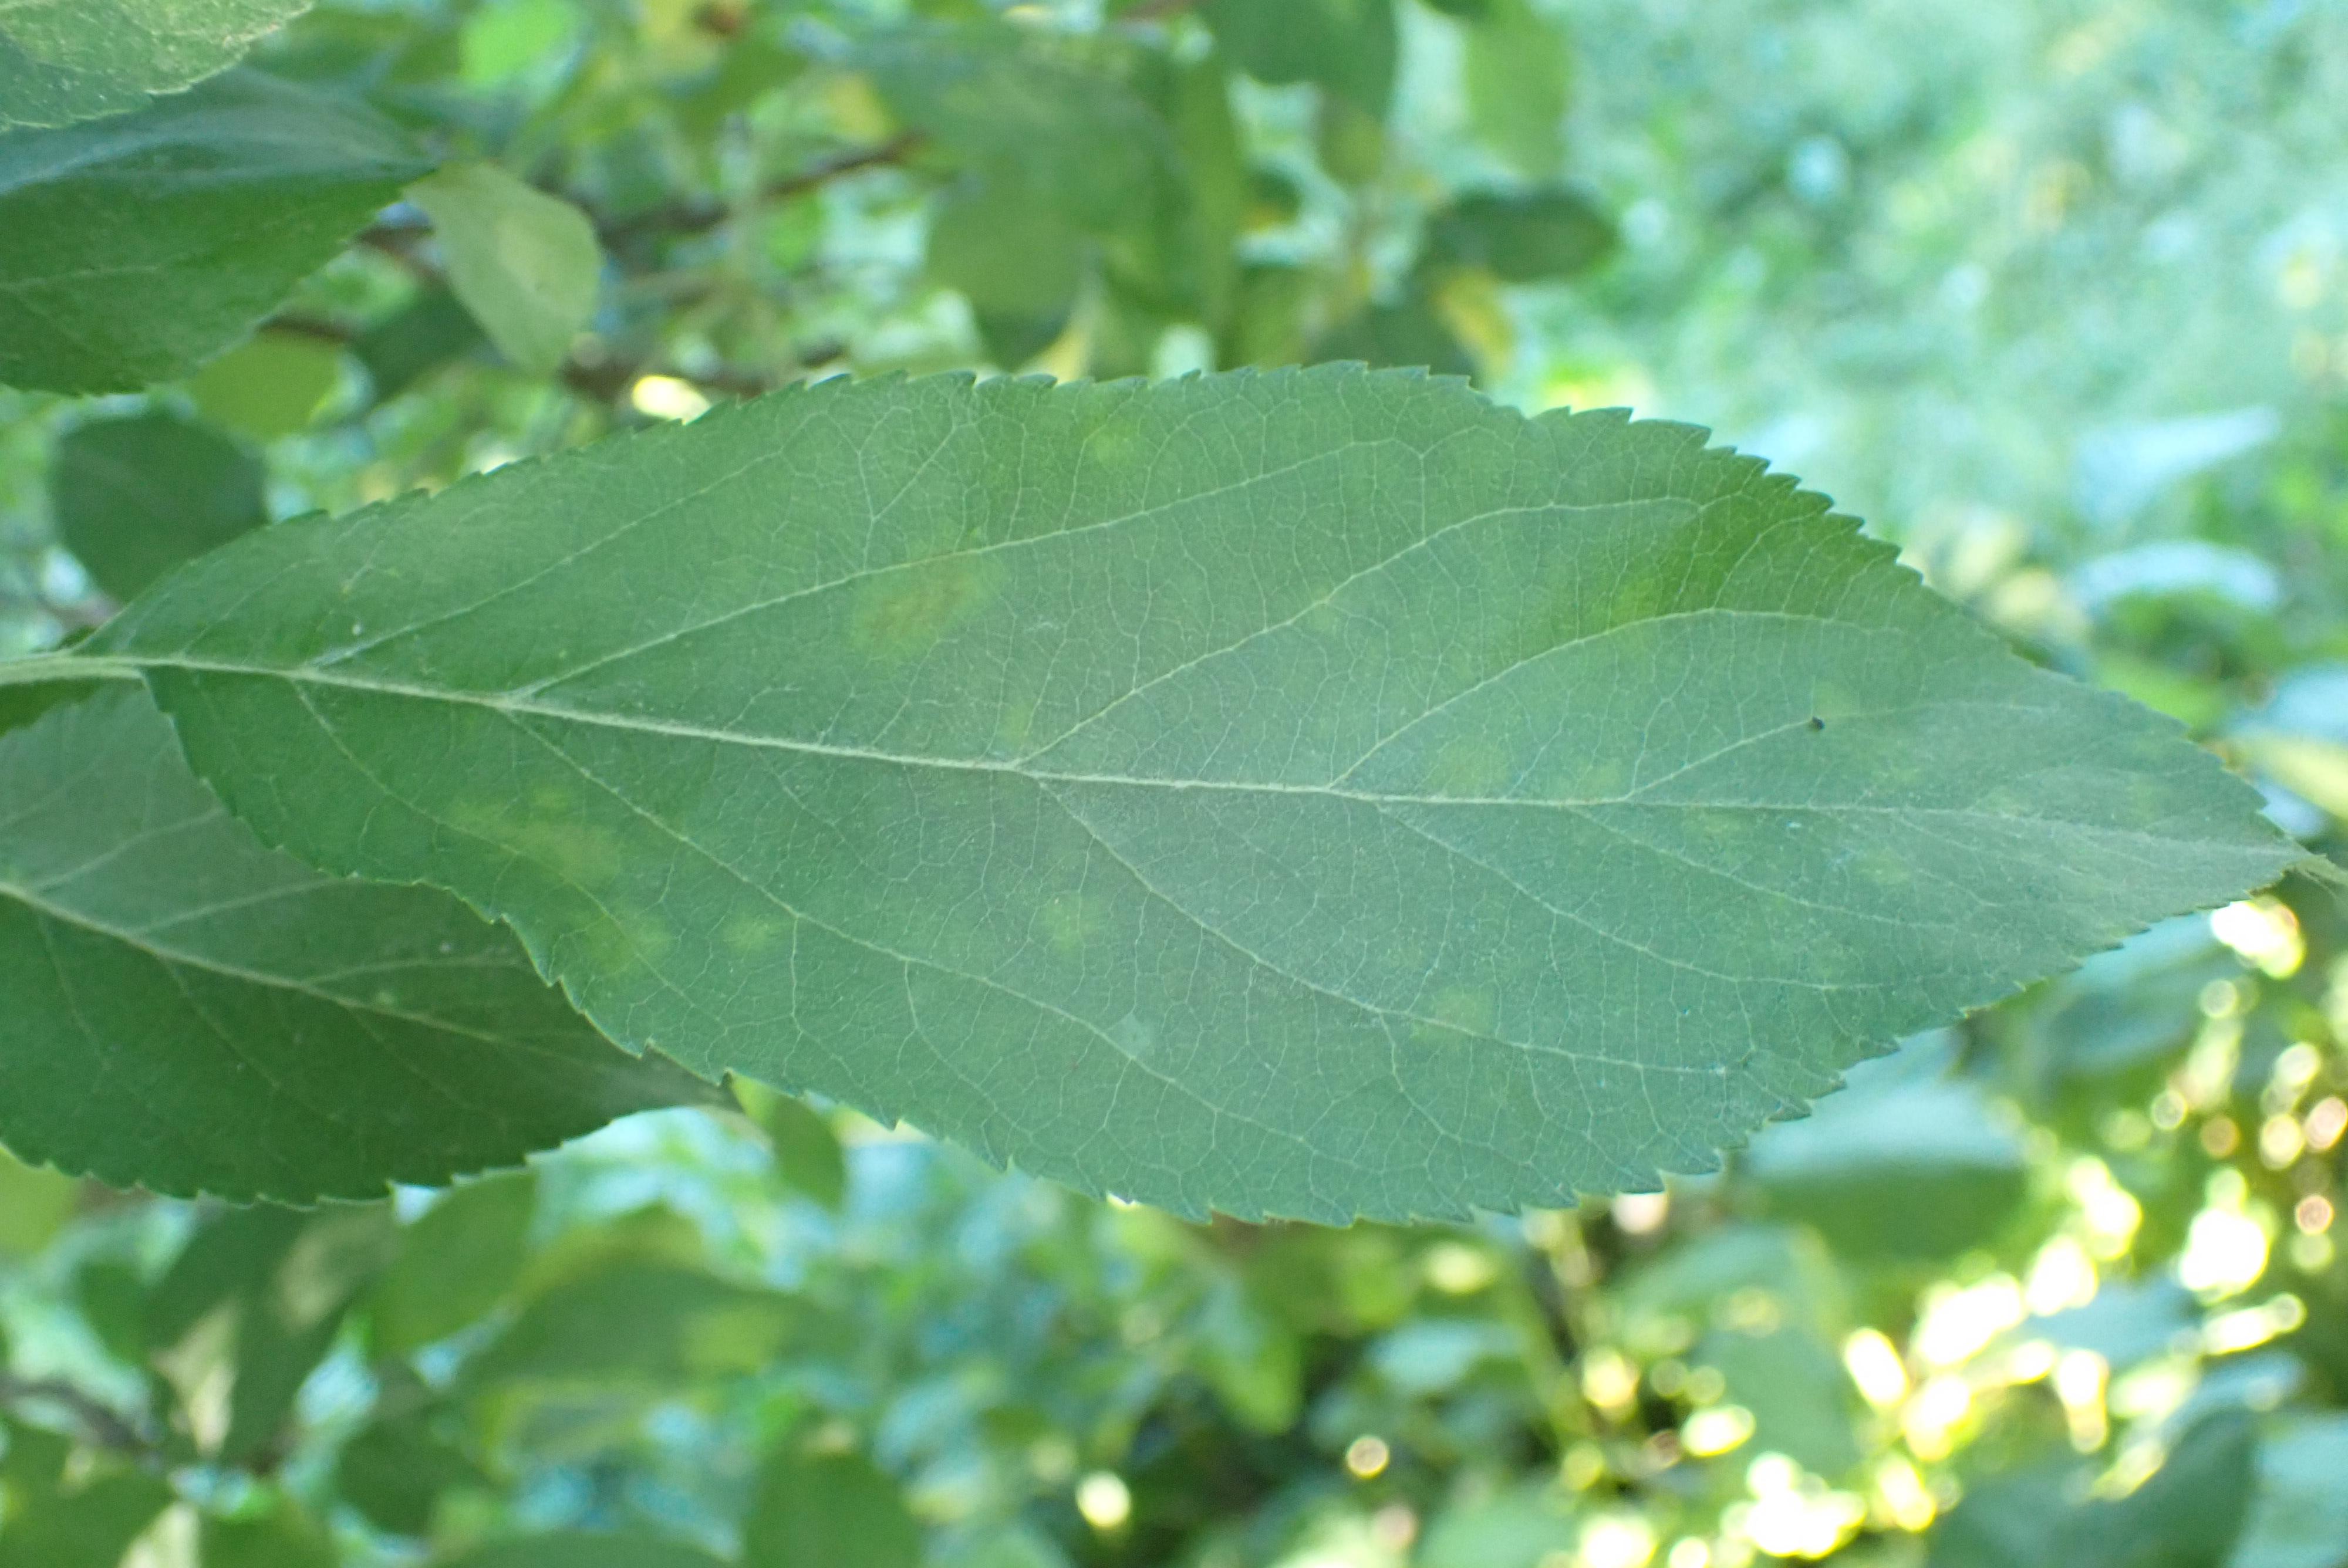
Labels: scab